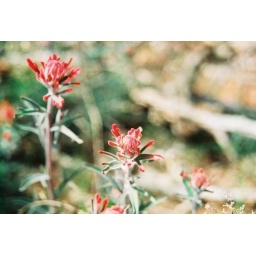
paintbrush in red rock country